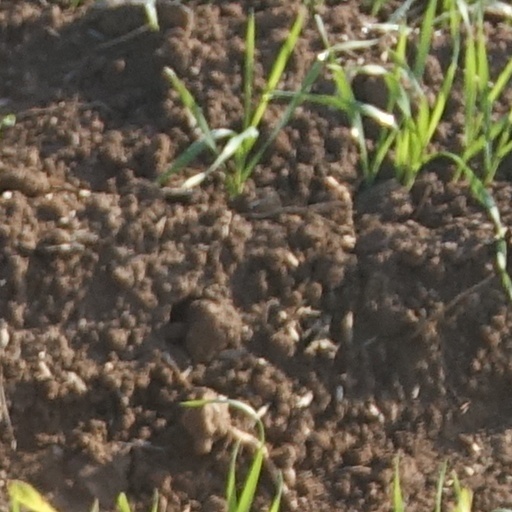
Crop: wheat